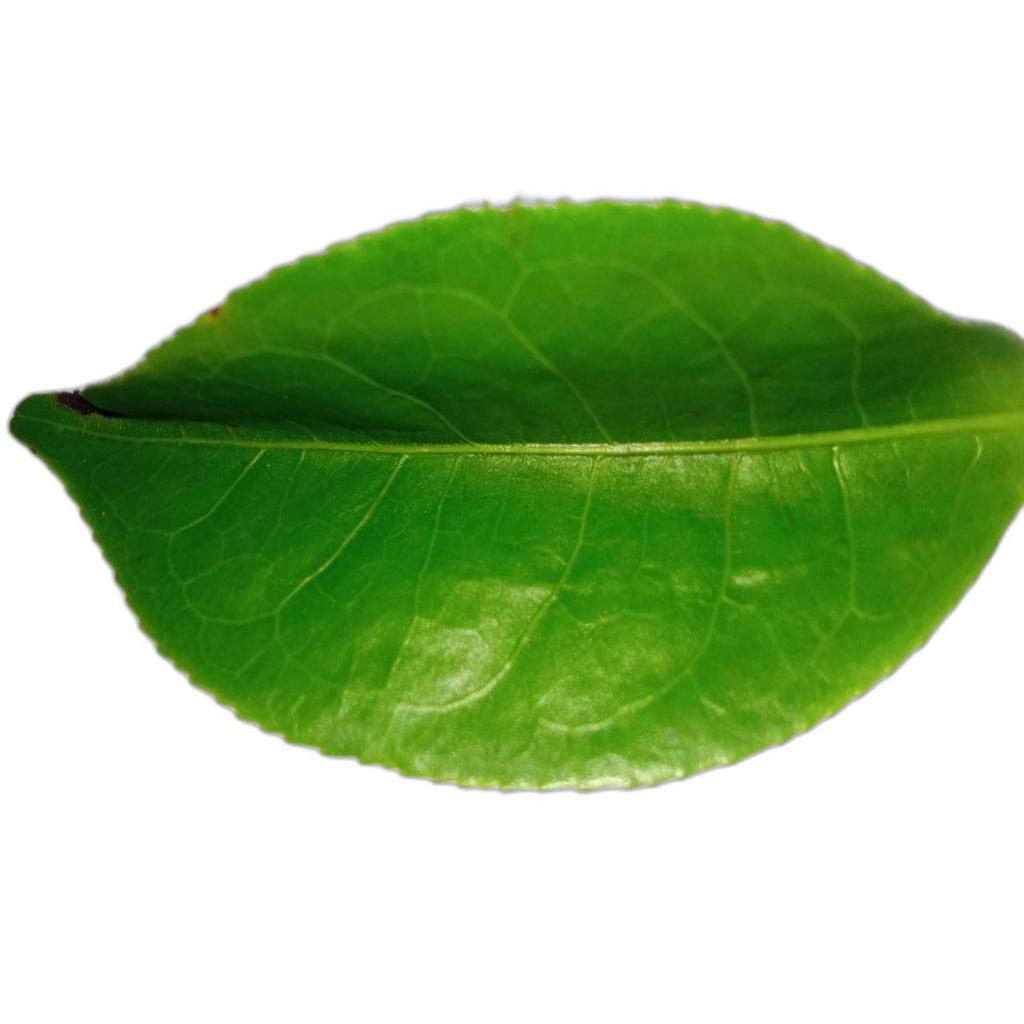
Label: Healthy